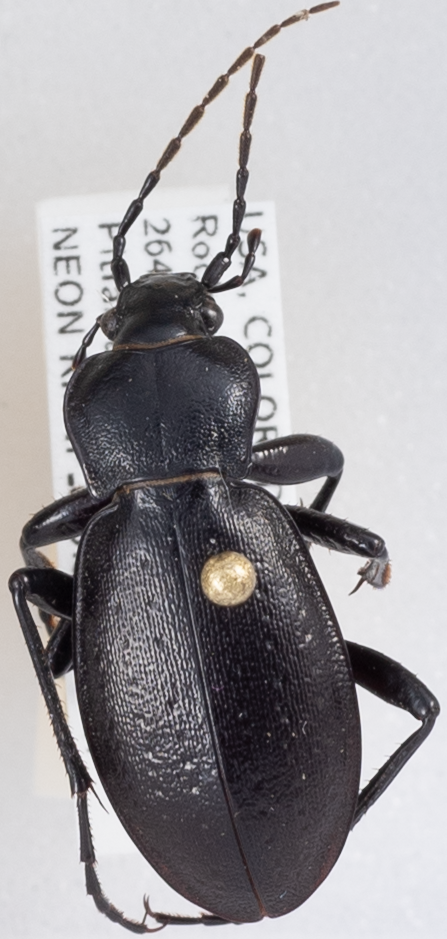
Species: Carabus taedatus
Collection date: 2018-09-17
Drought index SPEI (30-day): -1.69
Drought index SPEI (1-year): -1.69
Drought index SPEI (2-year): -0.71